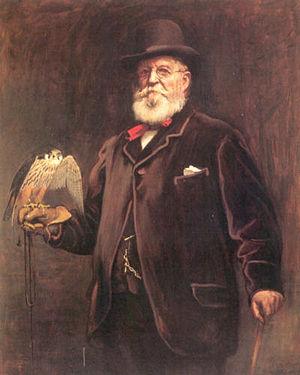
Joseph Wolf était un artiste allemand.